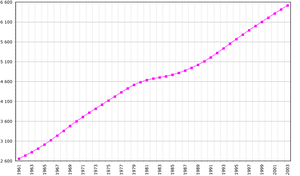
Le Salvador, en forme longue la république du Salvador, est le plus petit pays d'Amérique centrale avec une superficie totale de 20 742 km² pour une population estimée à 6 328 196 habitants en 2014, et possède à ce titre la densité de population la plus élevée du continent américain. Il possède également un climat tropical, et borde le Sud-Ouest du Honduras et le Sud-Est du Guatemala. Enfin, il est le seul pays continental d'Amérique centrale à ne donner que sur le Pacifique, comme pour le Belize avec l'Atlantique. Son territoire se répartit sur 14 départements et 262 municipalités. San Salvador en est sa capitale, et les villes de Santa Ana et San Miguel en sont les villes les plus importantes.